Roman Kosyanchuk

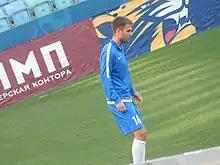
2018–19 Russian National Football League, match between FC Sochi and FC Tyumen. April 7, 2019, Fisht Olympic Stadium, Sochi, Russia

Roman Igorevich Kosyanchuk (born 24 October 1993) is a Russian football midfielder.